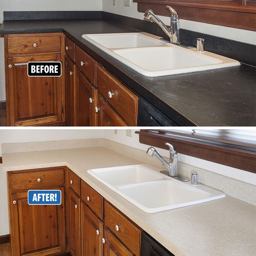
the dark countertops , combined with the dark cabinets really closed this small kitchen off .